Cheliderpeton

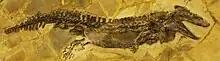
Fossil

"Cheliderpeton" may be a member of the family Archegosauridae or the family Intasuchidae. The family Archegosauridae belongs to the superfamily Archegosauroidea, but it is unsure whether "Intasuchus", the type species of Intasuchidae, belongs to Archegosauroidea or the family Eryopidae, within the superfamily Eryopoidea. Thus it is unsure whether "Cheliderpeton" is an eryopoid (and perhaps more specifically an eryopid) or an archegosauroid. "Cheliderpeton" had previously been placed in the family Actinodontidae along with "Actinodon", "Syndyodosuchus" and "Sclerocephalus", but because "Actinodon", the type genus of the family, is a junior synonym of the eryopid "Onchiodon", the family is now considered polyphyletic.